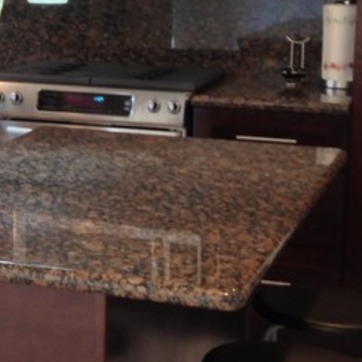
Material: polishedstone